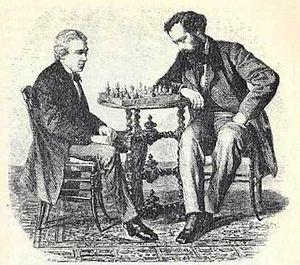
Jules Arnous de Rivière était l'un des meilleurs joueurs d'échecs français du XIXᵉ siècle.
Paul Morphy, né Paul Charles Morphy le 22 juin 1837 à La Nouvelle-Orléans où il est mort le 10 juillet 1884, est un joueur d’échecs américain.